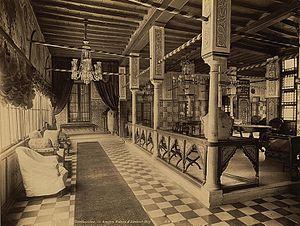
Ahmed Ben Mohamed Chérif, aussi connu sous le nom d'Ahmed Bey ou Hadj Ahmed Bey, né en 1786, à Constantine, et mort le 30 août 1851, à Alger, est le dernier bey de Constantine dans la régence d'Alger, de 1826 à 1848. Il est le successeur de Mohamed Menamenni Bey ben Khan.